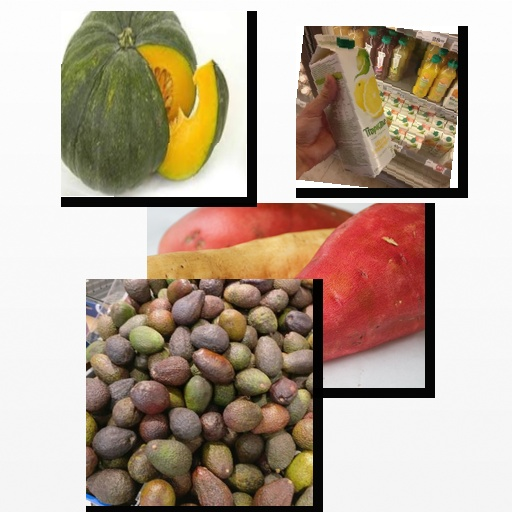
Food items: golden_grapefruit_juice, pumpkin, sweet_potato, avocado